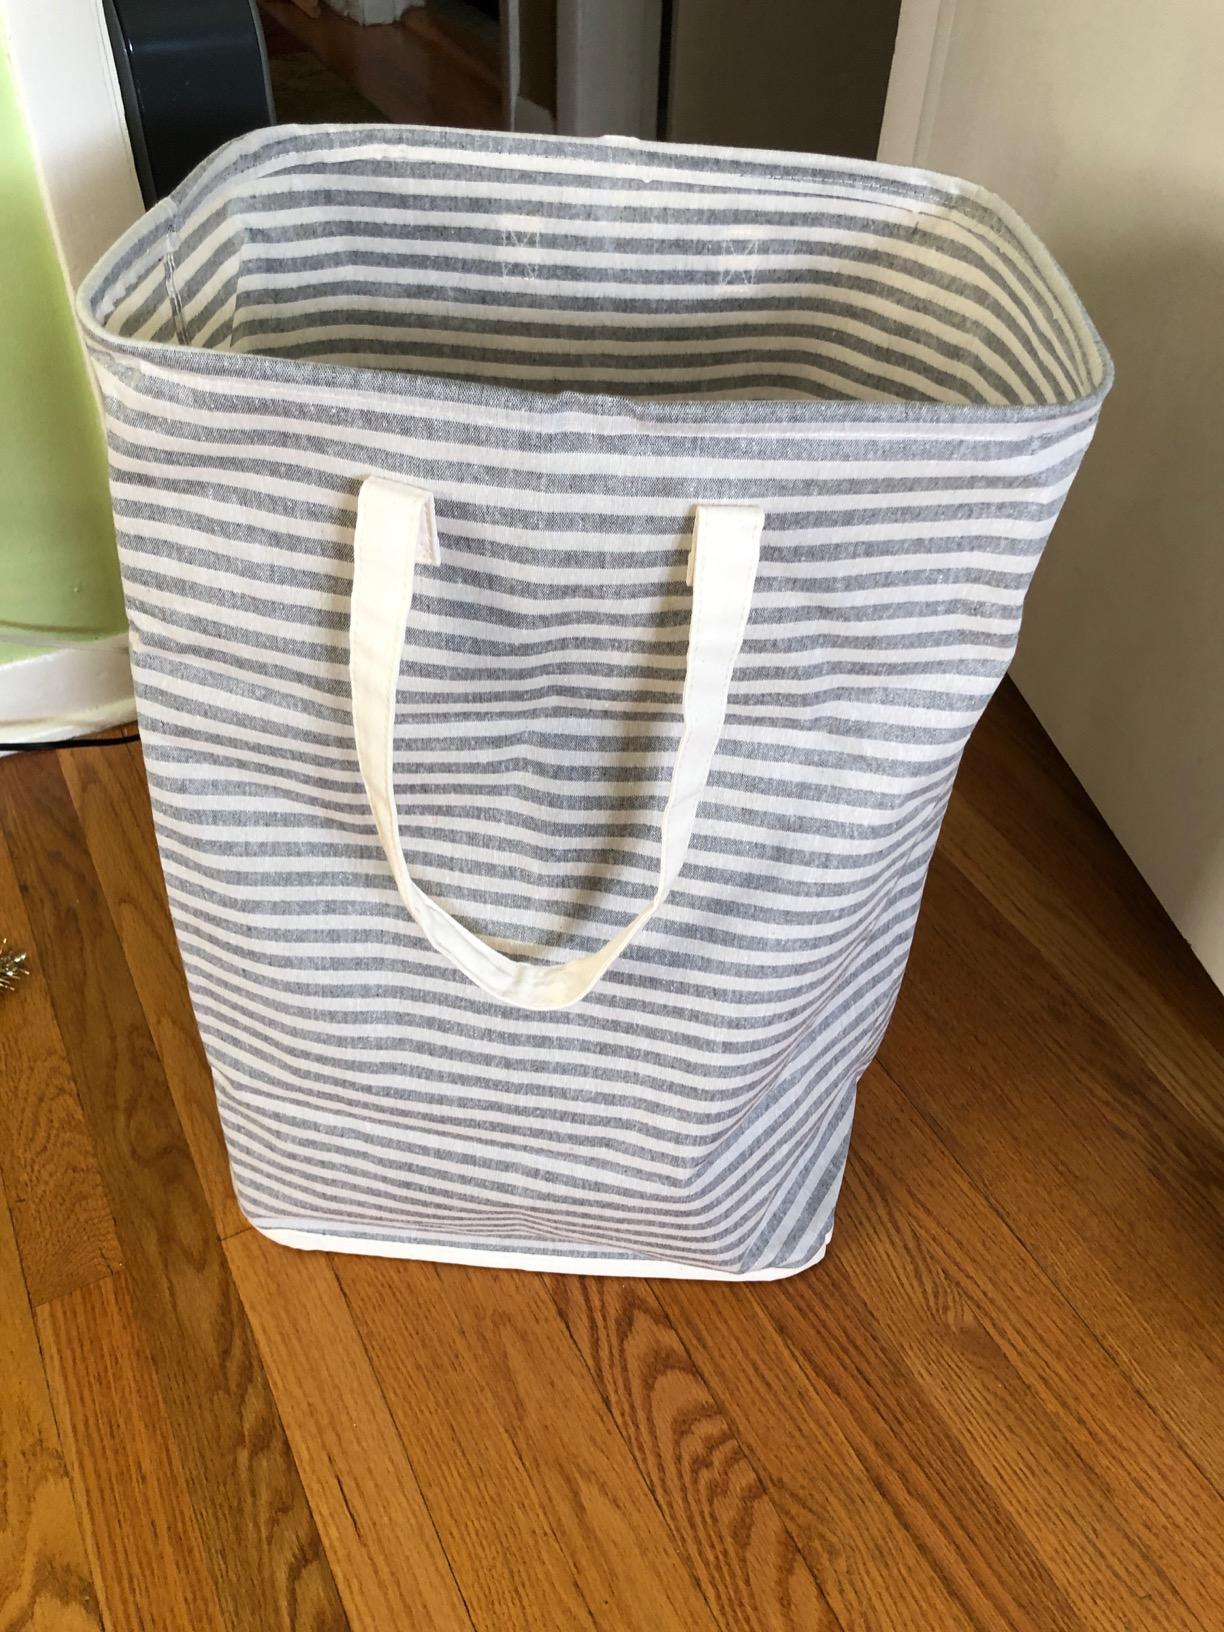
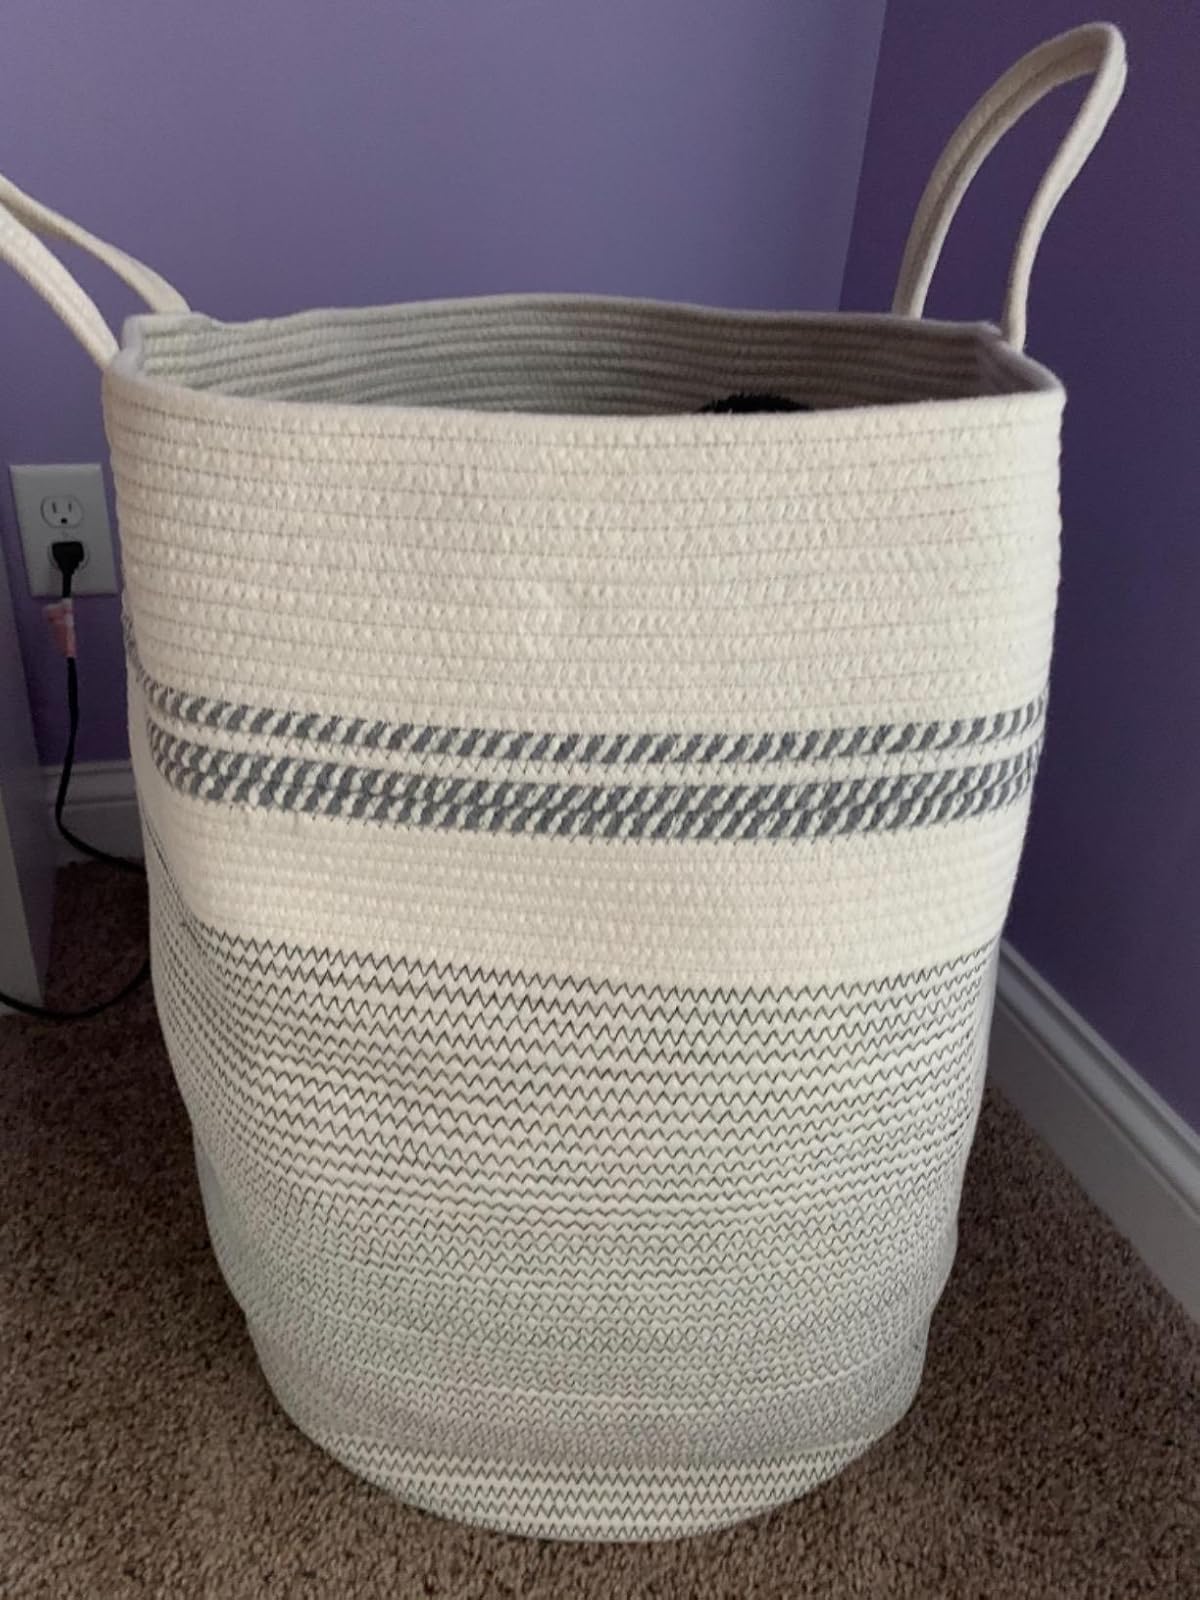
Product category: items_hamper
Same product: no